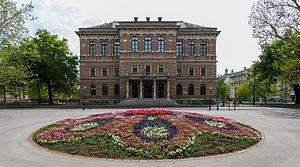
L'Académie croate des sciences et des arts est l'Académie nationale de Croatie. Elle était auparavant connu sous le nom de « Académie yougoslave des sciences et des arts ».